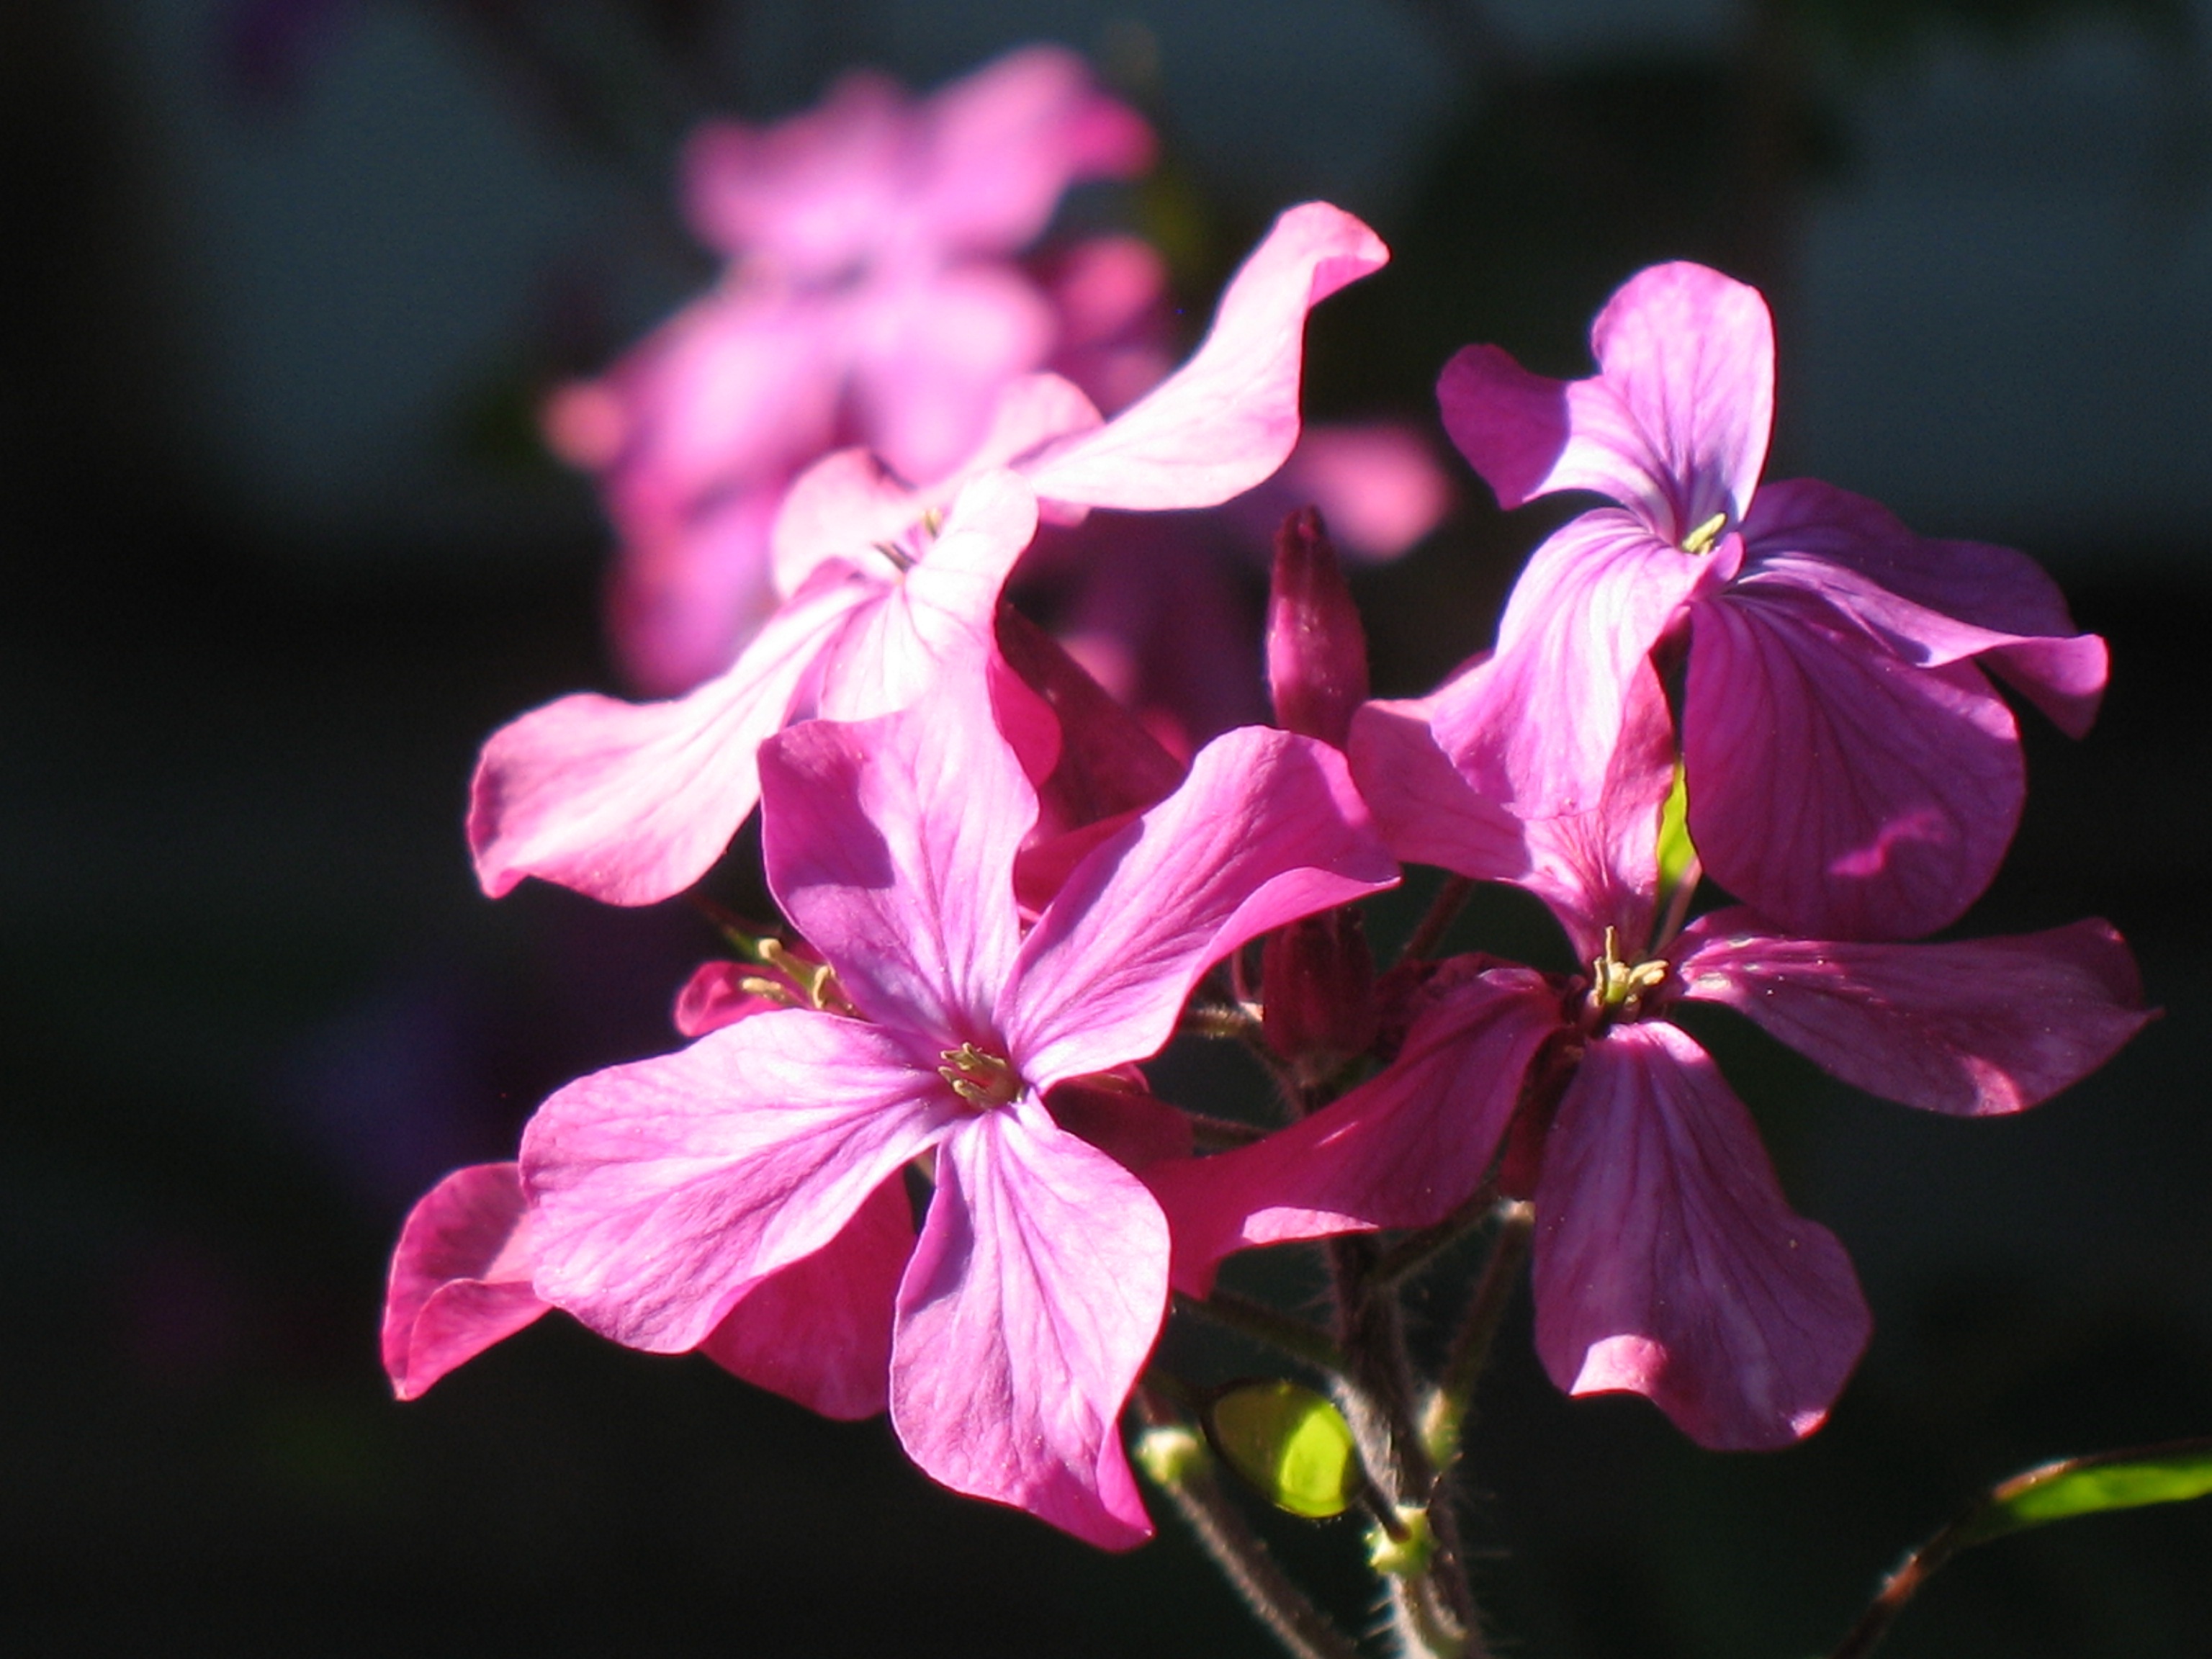
blossom, plant, flower, purple, petal, summer, garden, pink, flora, wildflower, flowers, shrub, macro photography, flowering plant, land plant